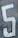
Number: 5